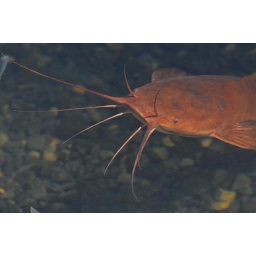
These fat cat fish swim in the waters where jesus got baptized